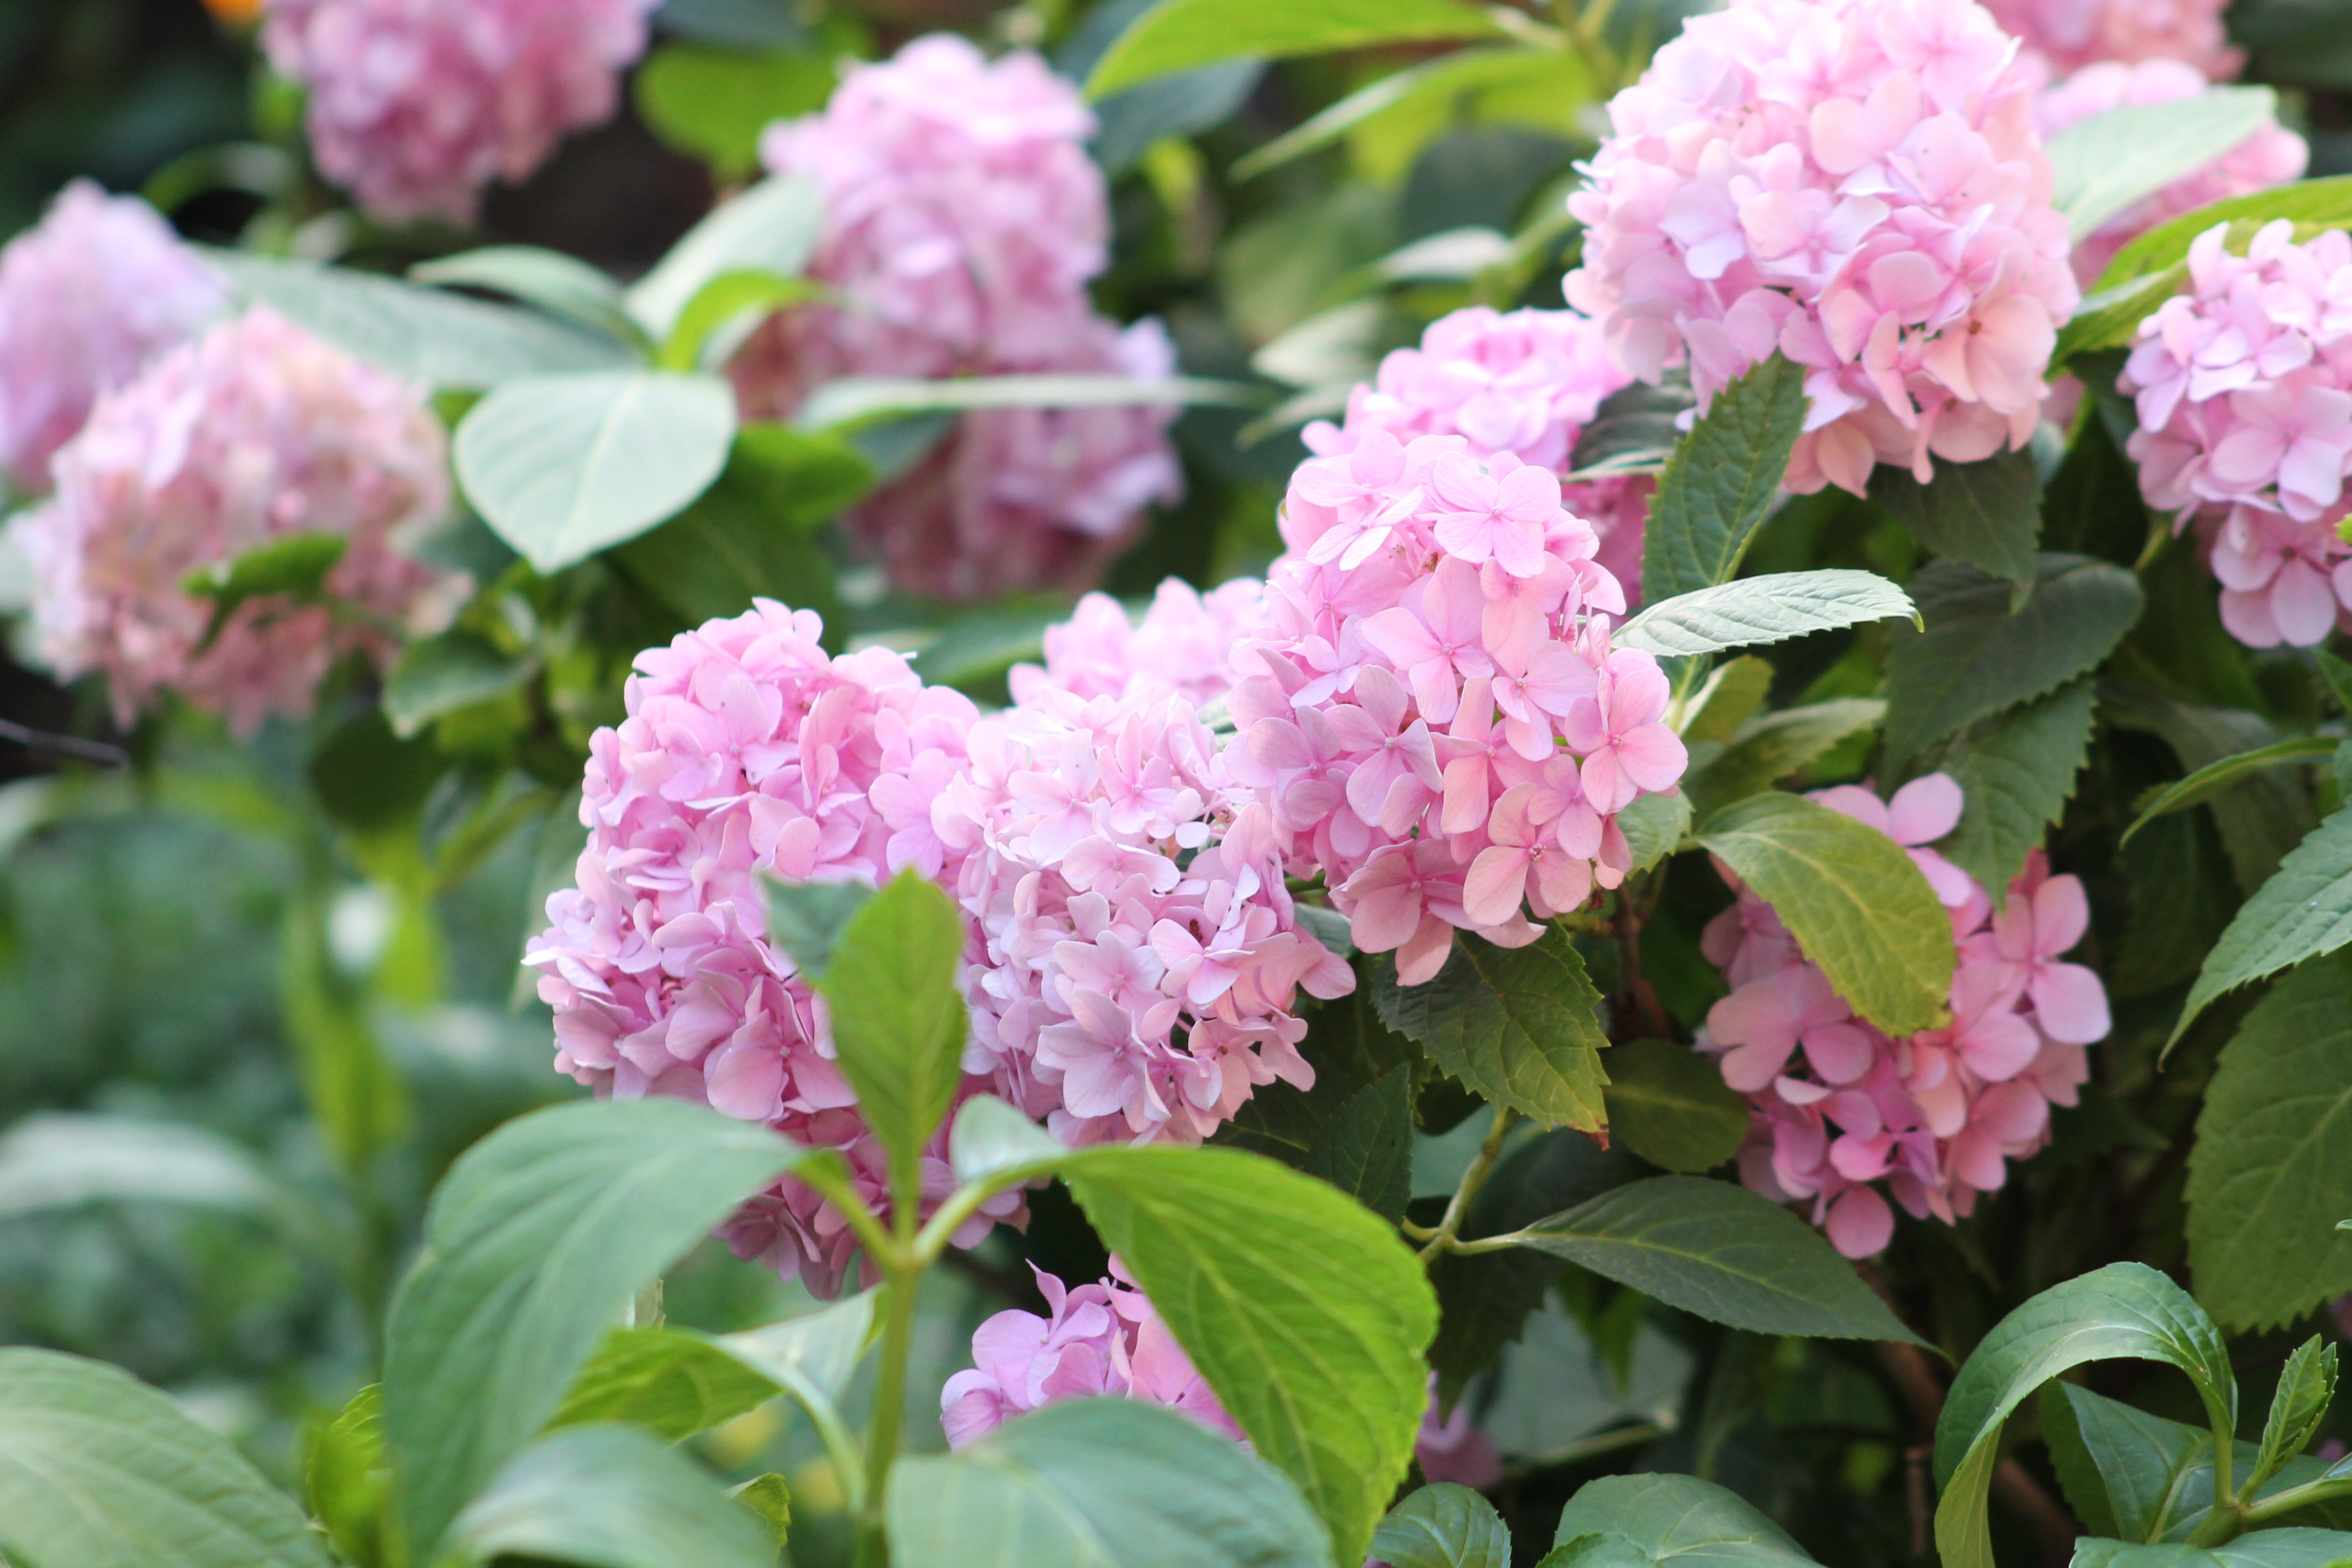
nature, plant, flower, garden, hydrangea, shrub, flowering plant, hydrangeaceae, cornales, annual plant, land plant, hydrangea serrata